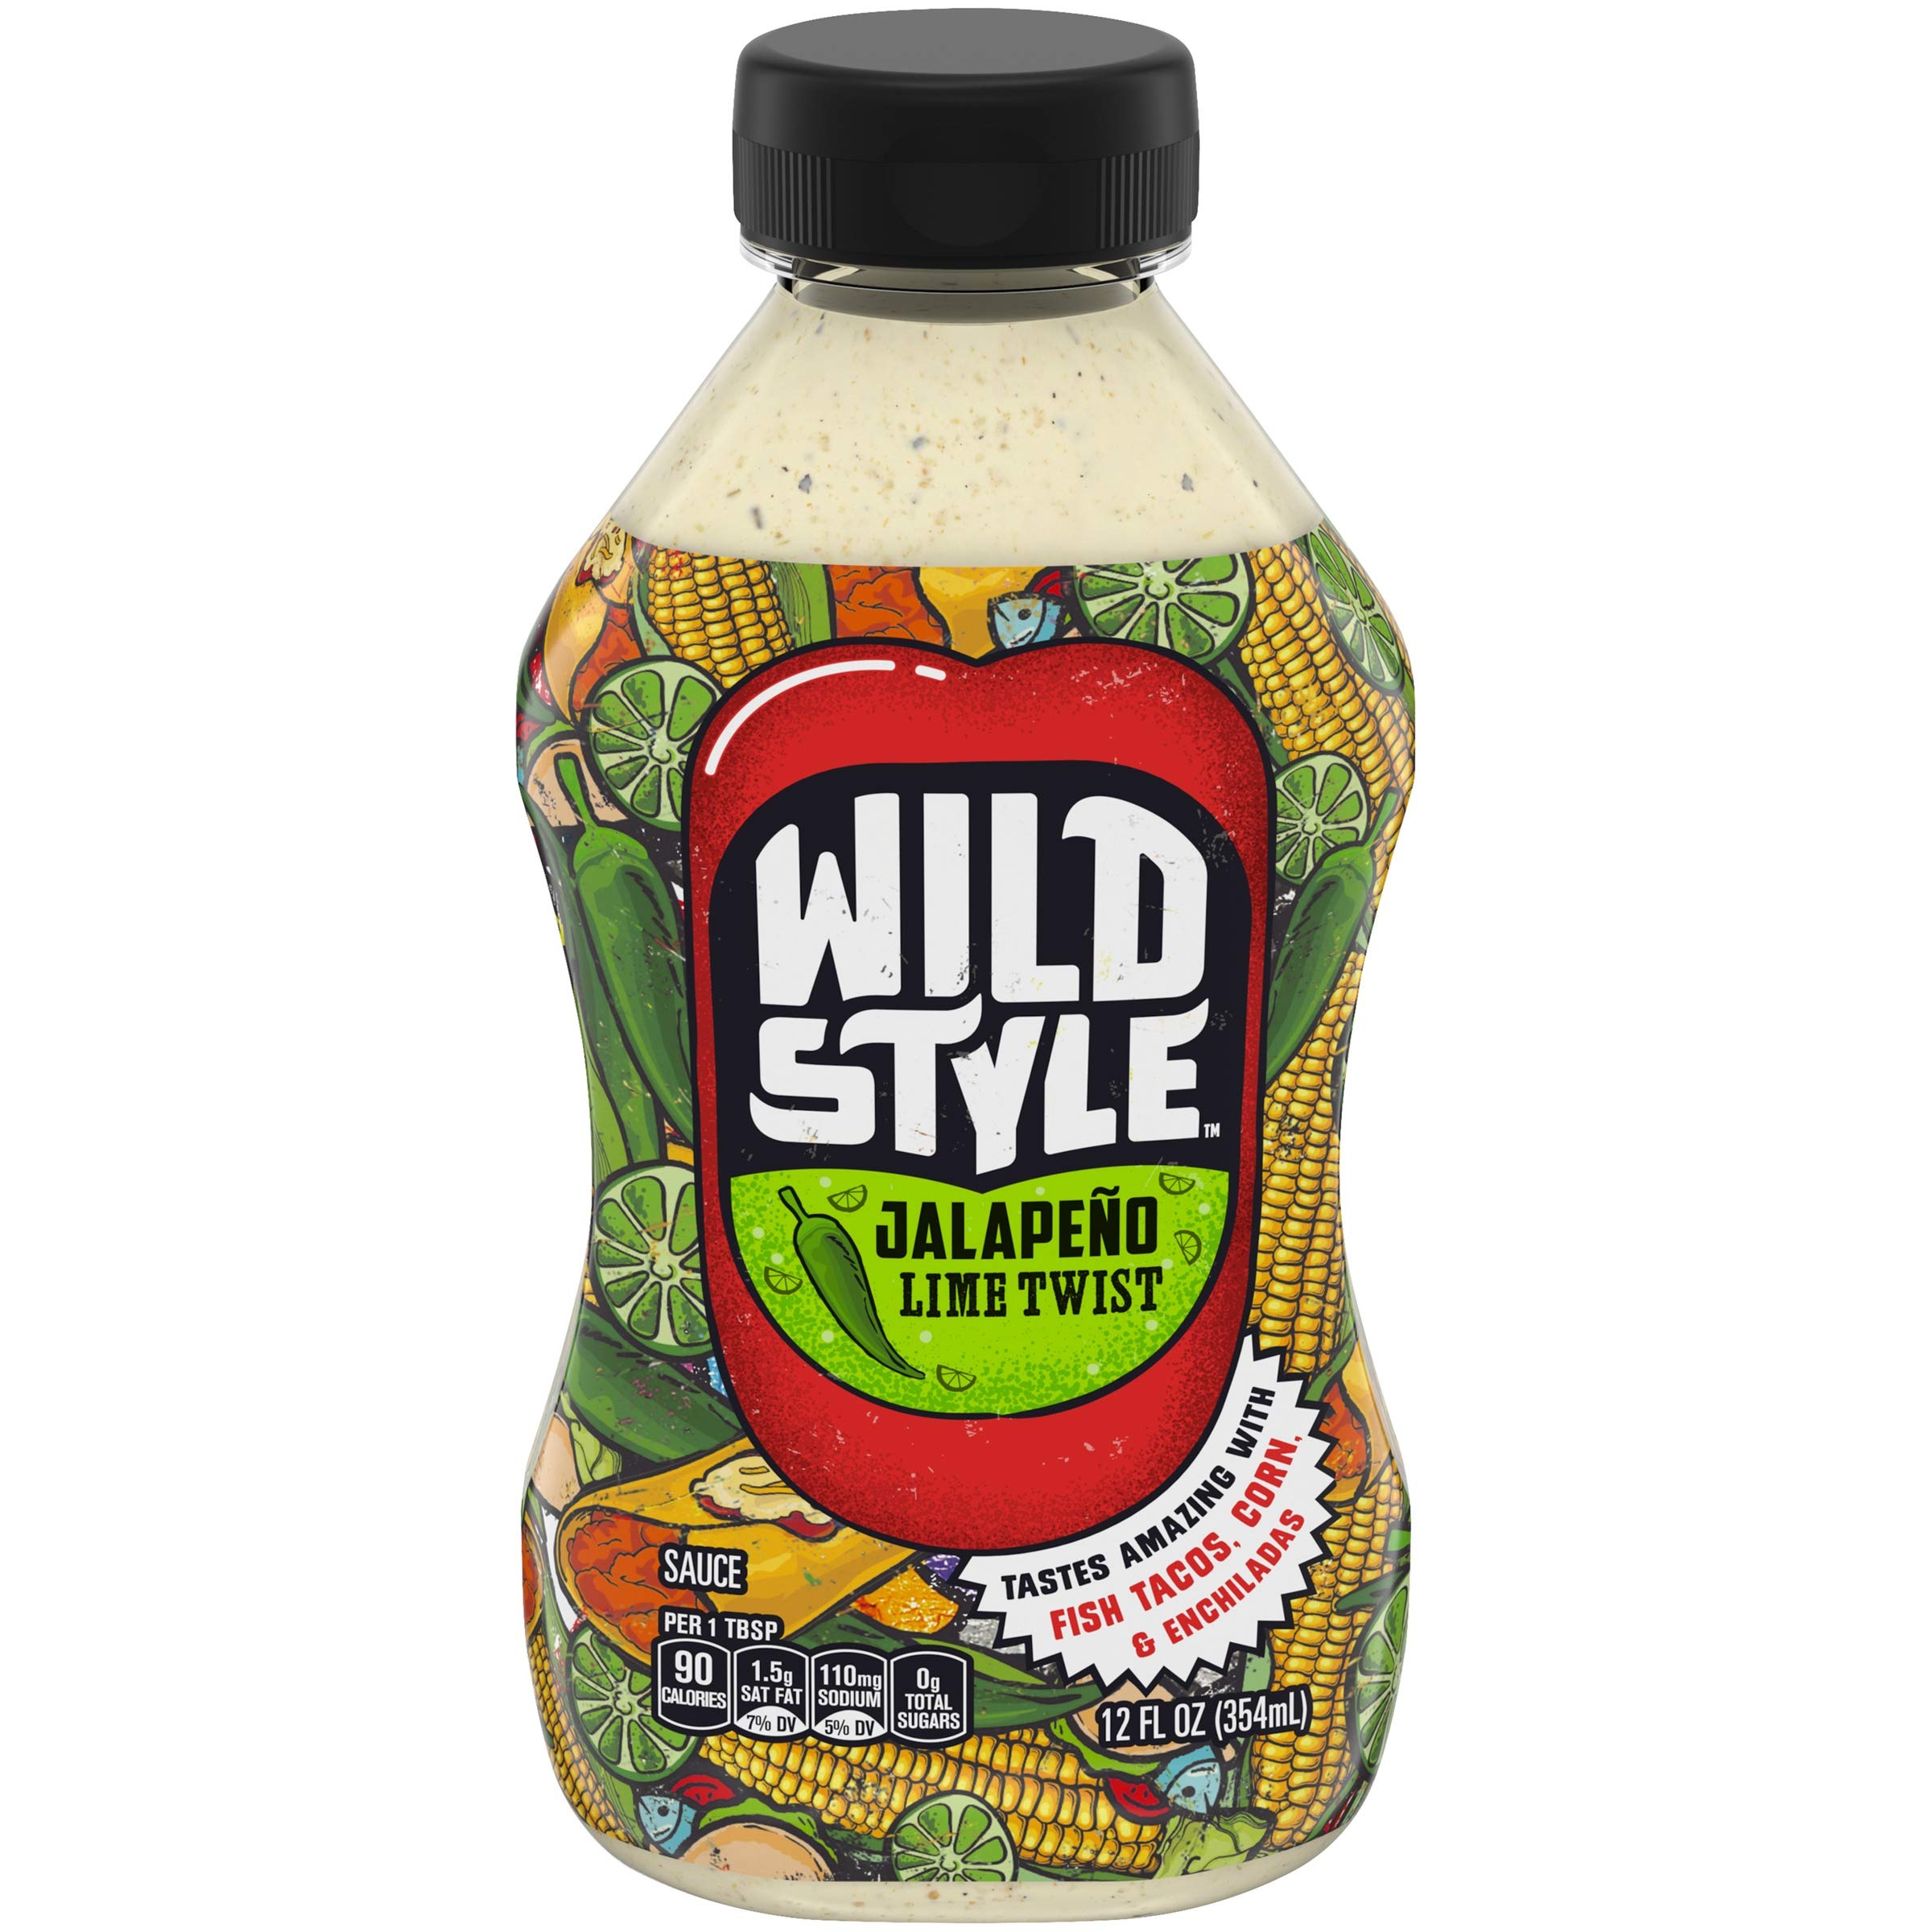
Item Name: Wild Style Jalapeno Lime Twist Sauce (12 oz Bottle)
Bullet Point 1: One 12 oz bottle of Wild Style Jalapeno Lime Twist Sauce
Bullet Point 2: A creamy sauce that has a hot jalapeno kick
Bullet Point 3: Try it on your favorite foods: tacos, burgers, fries and more
Bullet Point 4: Made with a secret blend of spices
Bullet Point 5: Inspired by food truck cuisine
Bullet Point 6: Allergen Information: eggs
Value: 12.0
Unit: Ounce

Price: 2.78